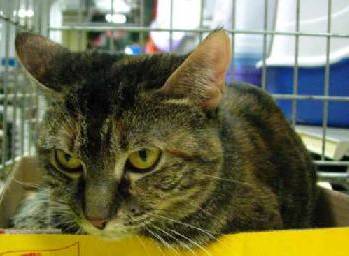
Label: cat